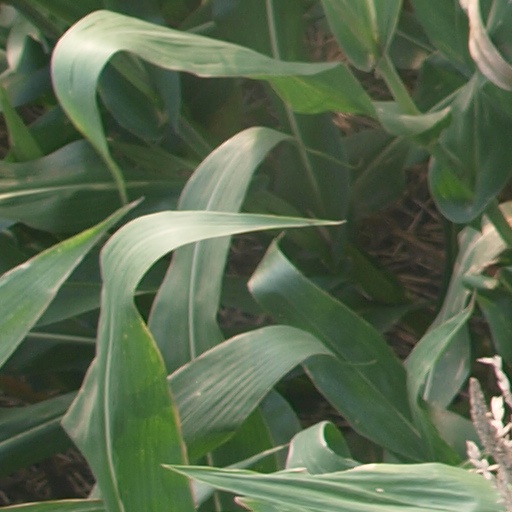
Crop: maize; corn